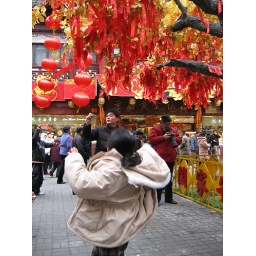
girl throwing lucky red ribbon tied with coin onto tree at old town market in shanghai